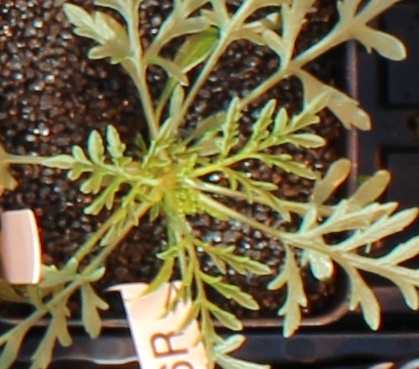
Label: Ragweed